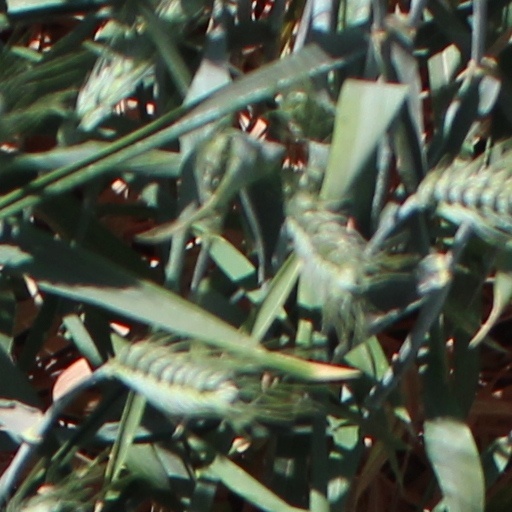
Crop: wheat